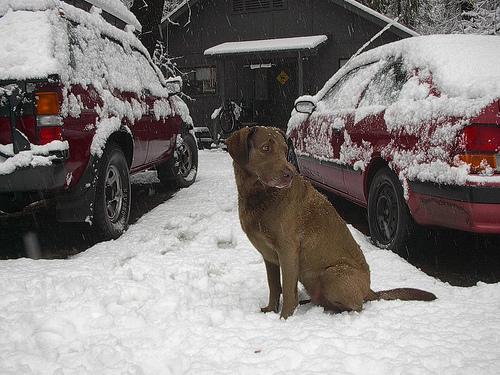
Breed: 215-n000075-Chesapeake_Bay_retriever